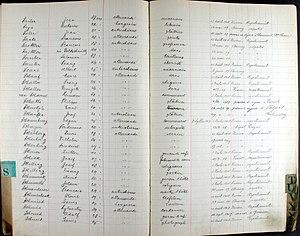
Extrait du registre des internés présents au camp en janvier 1918 (1918)
Le camp d'internement de Garaison est un camp d'internement français situé sur la commune de Monléon-Magnoac dans le département des Hautes-Pyrénées qui a fonctionné durant la Première Guerre mondiale, de septembre 1914 à décembre 1919, pour interner les familles de ressortissants ennemis présents sur le territoire français. Il est installé dans le sanctuaire de Notre-Dame de Garaison.